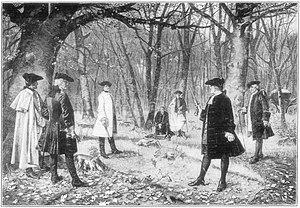
Alexander Hamilton, né le 11 janvier 1757 à Charlestown sur l'île de Niévès et mort le 12 juillet 1804 à New York, est un homme politique, financier, intellectuel et officier militaire américain.
Le duel Hamilton-Burr est un duel au pistolet entre Aaron Burr et Alexander Hamilton et l'un des événements les plus célèbres de l’histoire politique américaine. Burr, alors vice-président des États-Unis et Hamilton, ancien secrétaire du Trésor et bras droit de George Washington, s'affrontèrent le 11 juillet 1804 au bord du fleuve Hudson, en face de Manhattan. Hamilton fut mortellement blessé au cours de l'échange et mourut le lendemain.
Aaron Burr, Jr., né le 6 février 1756 à Newark dans la Province du New Jersey, et mort le 14 septembre 1836 à Staten Island, New York, est un homme politique et aventurier américain, troisième vice-président des États-Unis et qui est particulièrement connu pour le duel qui l’opposa à Alexander Hamilton.
L'honneur est un sentiment d'estime et de considération porté à un individu ayant une conduite digne, méritante, conforme à un certain nombre de normes d'un groupe ou d'une société. C'est un lien entre une personne et un groupe social qui lui donne son identité et lui confère le respect.